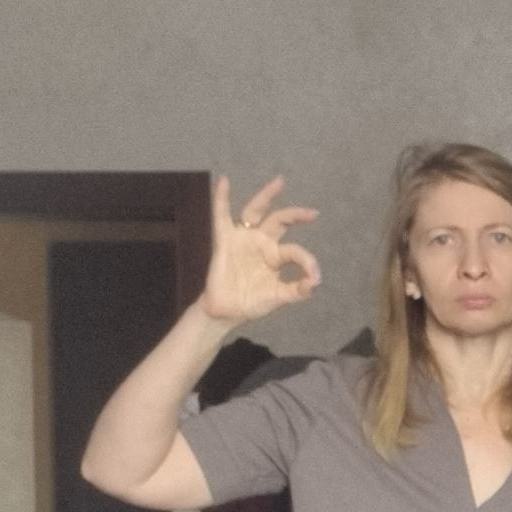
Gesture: ok